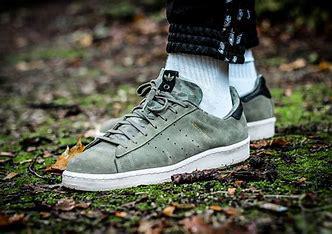
Brand: Adidas
Model: Campus 80S